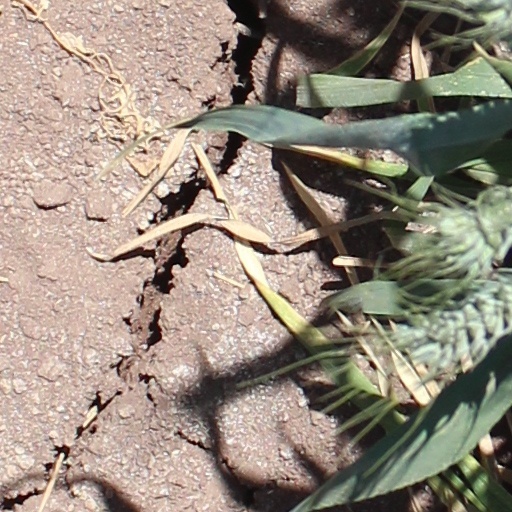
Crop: wheat